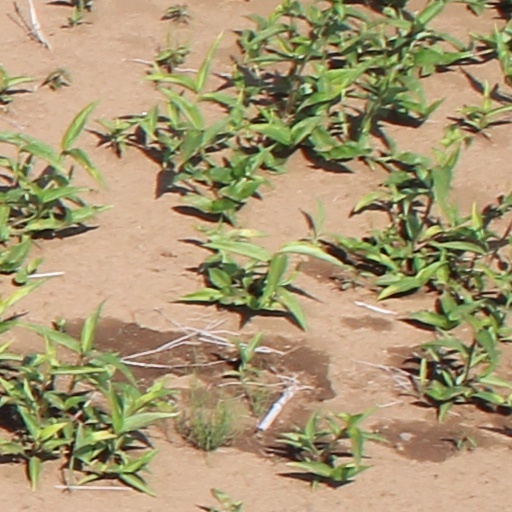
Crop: wheat